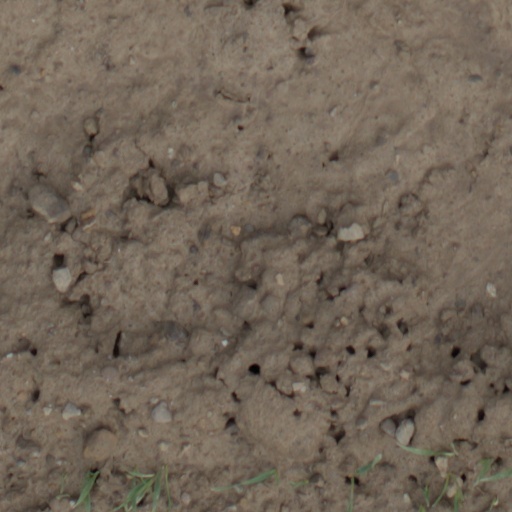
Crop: wheat